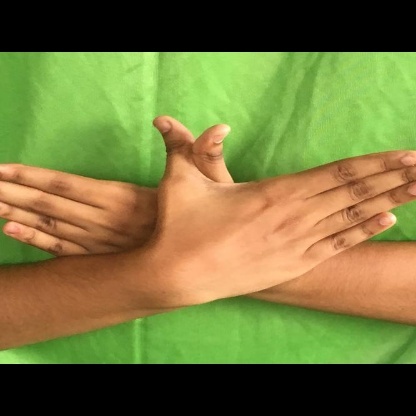
Mudra: Garuda